The Pinball of the Dead

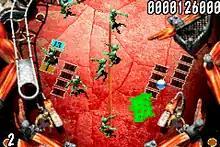
Gameplay of the Cemetery table in "Pinball of the Dead". Shows a zombie killed by the ball.

"The Pinball of the Dead" is a pinball video game. The game has three tables based on locations from "The House of the Dead" and "The House of the Dead 2": Wondering, Movement, and Cemetery. The player launches the ball into the table via the "Skill Shot", where a crosshair moves onto a zombie and bonus points can be earned by successfully hitting a zombie. Each table has zombies moving around that the player must kill to score points. Scoring enough points unlock new areas and eventual boss battles. Hitting certain objects or characters spell out words such as "Escape" or "Chaos". These words can result in obtaining extra balls or unlocking special events.